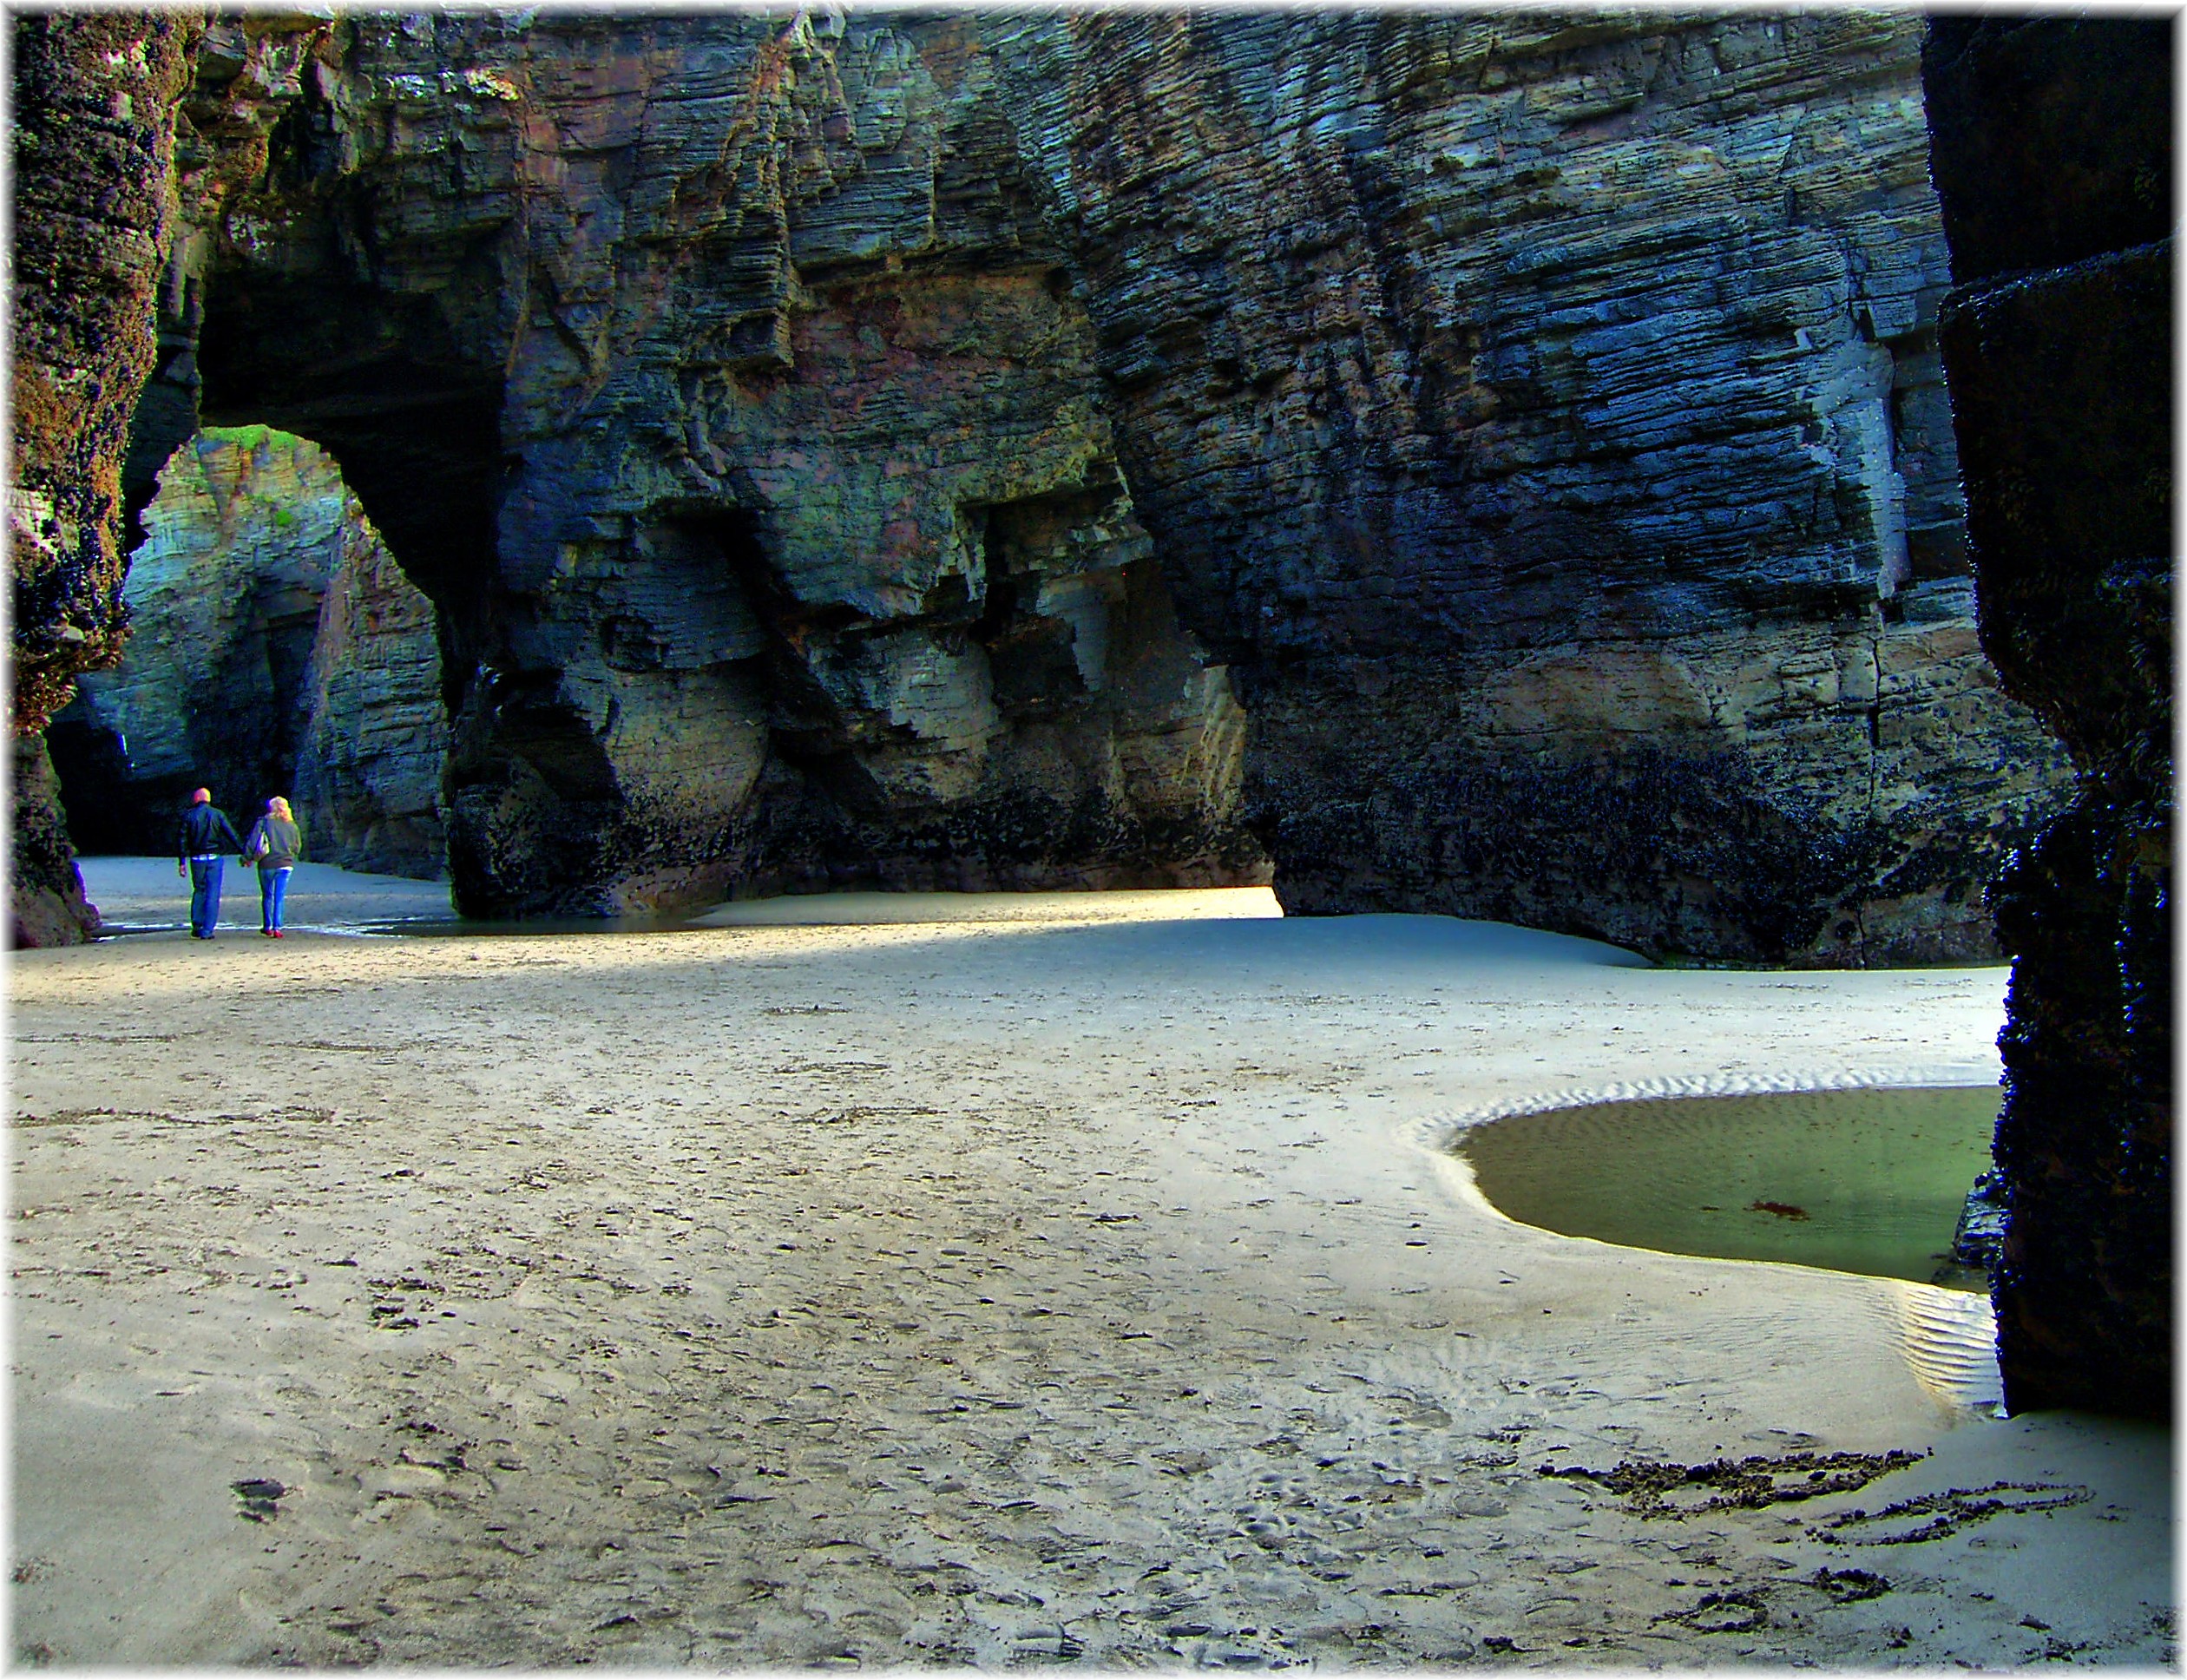
sea, water, rock, reflection, water feature